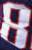
Number: 8